History of the Polish–Lithuanian Commonwealth (1648–1764)

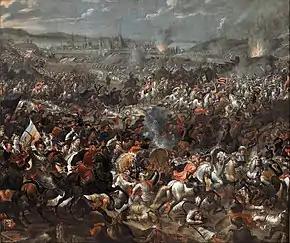
King John III Sobieski at Vienna by Gonzales Franciscus Casteels

The provisions of the treaty, and of the proposed union, included the creation of the Duchy of Ruthenia, which, like the Grand Duchy of Lithuania, would have its own state offices and participate in the Commonwealth's Sejm. The Eastern Orthodox Church was to be given equal rights with the Catholic Church, with Orthodox bishops seated in the Senate. Nobility status was to be granted to many better off Cossacks ("...so measured, however, that out of each regiment one hundred can be granted nobility"). But the Cossack register was limited to thirty thousand and with the allowed return of the Polish "szlachta" to their prewar possessions, many of the ordinary Cossack rebels would have been reduced to feudal peasantry status again. The treaty was reluctantly ratified by the Sejm in May 1659, however with the Cossack negotiated gains substantially reduced, which contributed to the pact's eventual demise, a rejection by the increasingly Moscow-influenced Cossack assembly in September. For the Cossack rank and file, what Vyhovsky had negotiated offered too little and came too late. The crucial factor that doomed the Hadiach treaty was that the sizable regular Ruthenian nobility (not magnates), which would constitute the principal Ukrainian elite with a strong interest in the establishment of the Duchy of Ruthenia, was after ten years of warfare physically eliminated almost in its entirety.